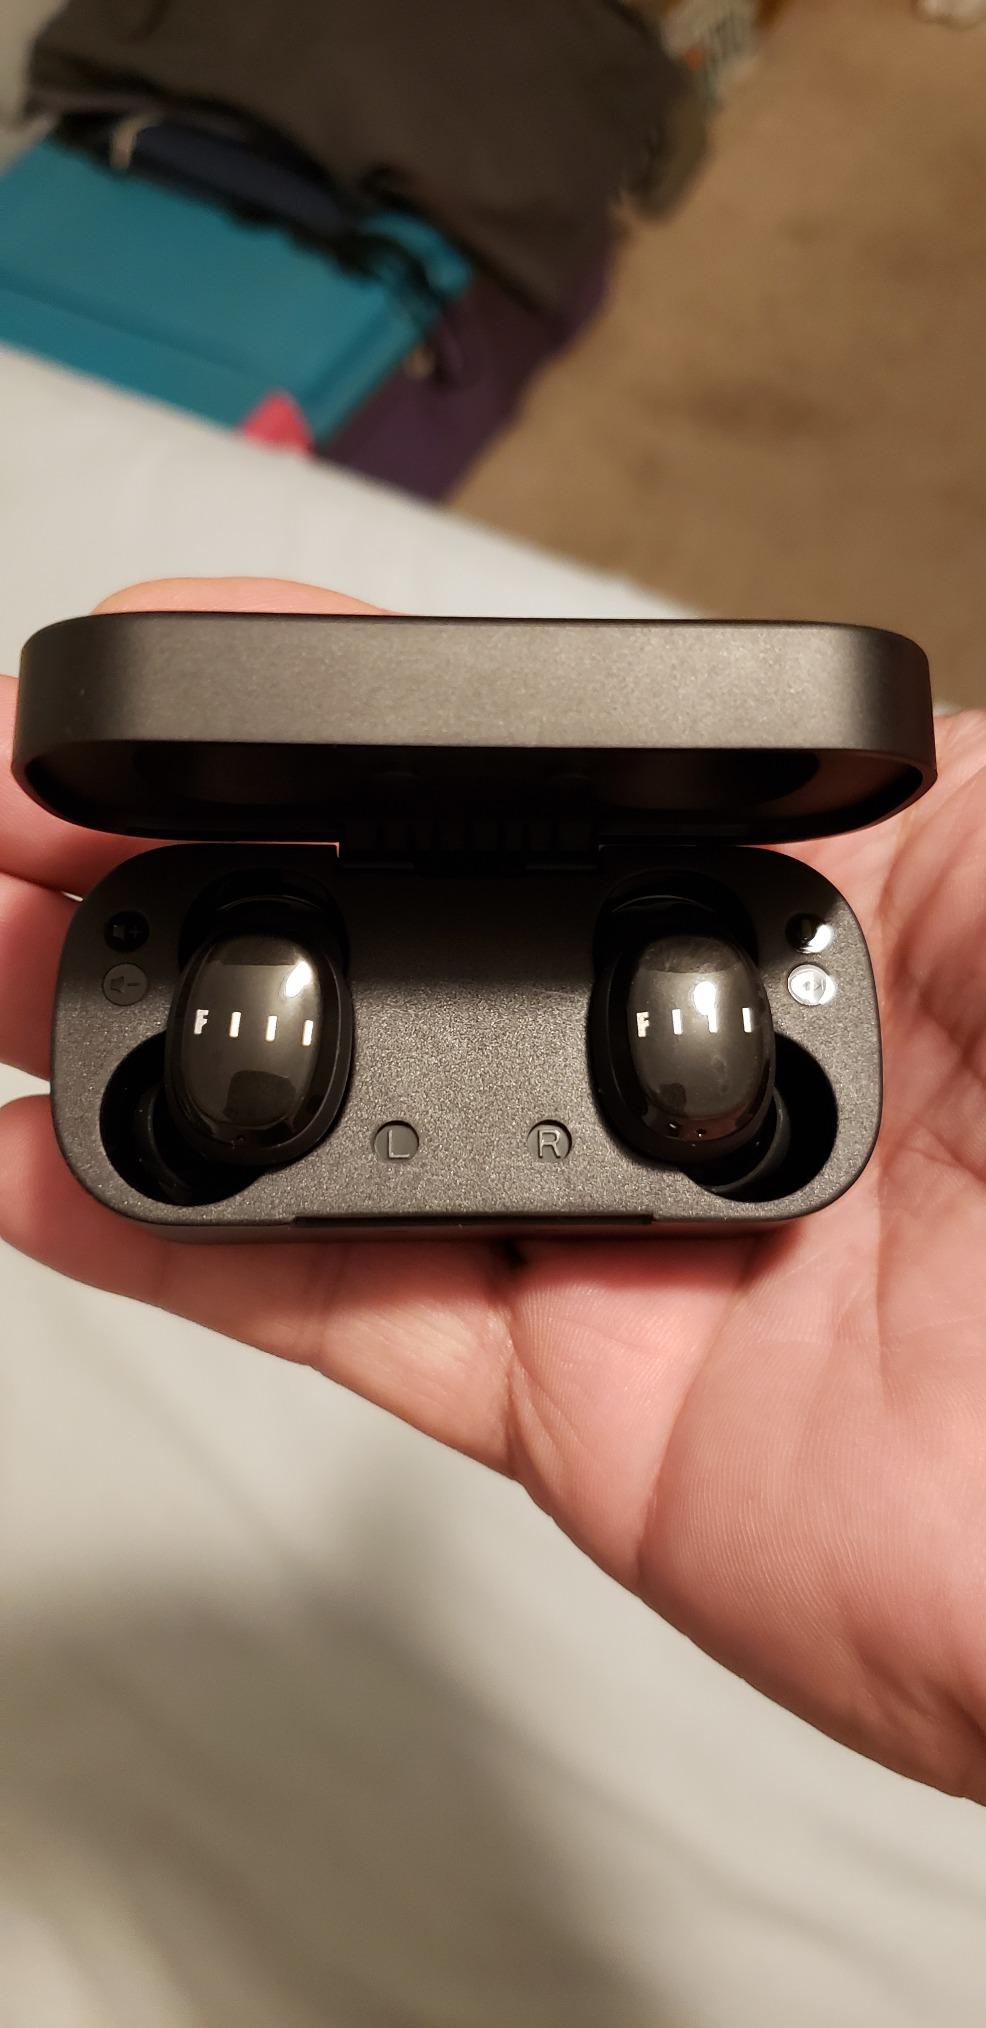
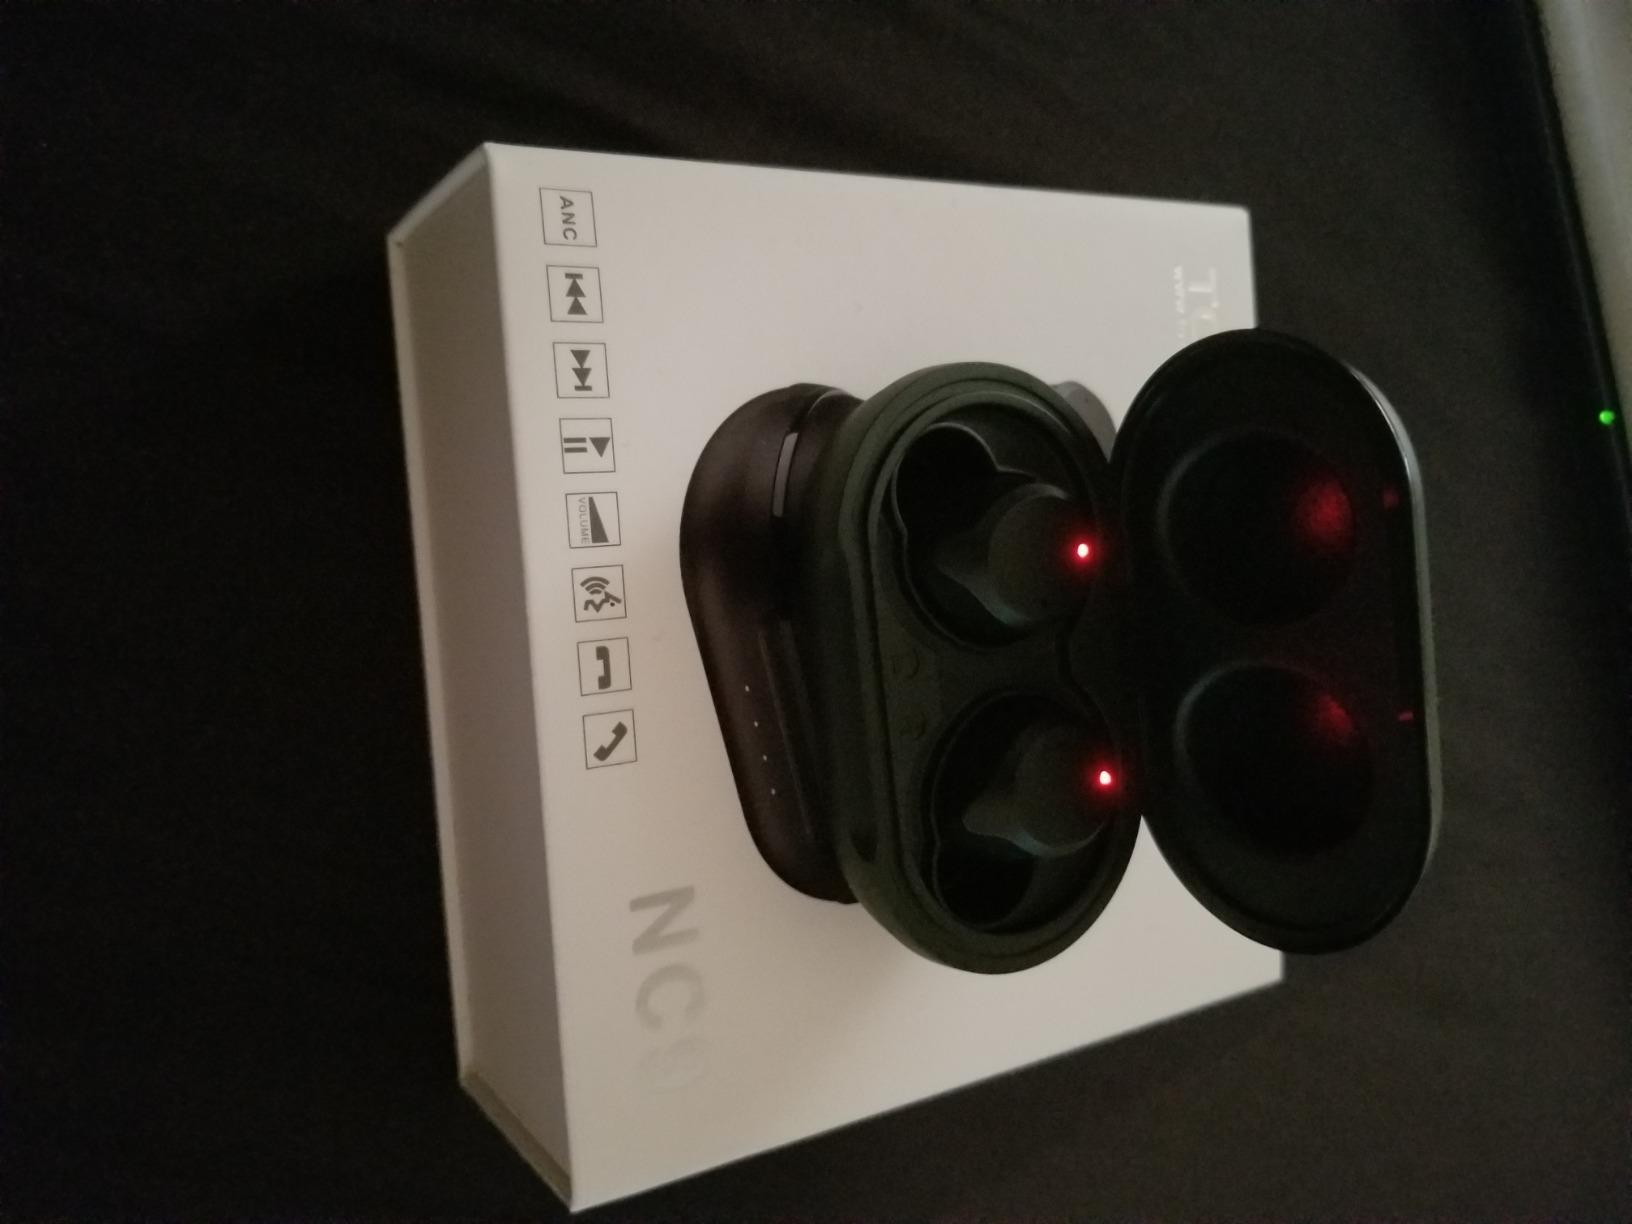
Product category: earbuds
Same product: no